Claiborne, Alabama

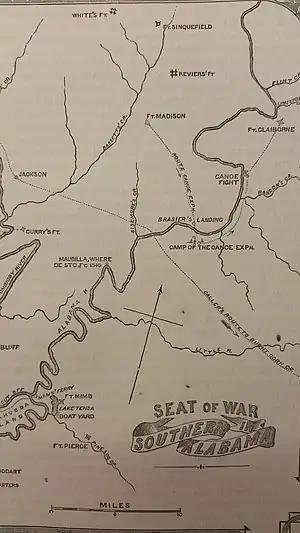
Map of Alabama during the War of 1812. Fort Claiborne is located in the upper right.

Claiborne is a ghost town on a bluff above the Alabama River in Monroe County, Alabama.